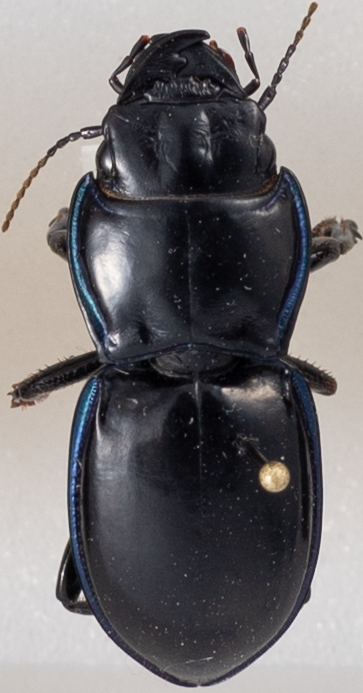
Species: Pasimachus elongatus
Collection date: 2014-07-08 04:00:00
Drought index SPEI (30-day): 0.568
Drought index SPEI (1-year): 0.646
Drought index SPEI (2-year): -0.968